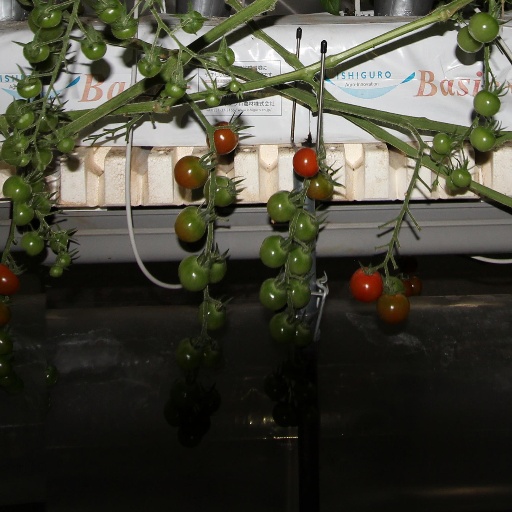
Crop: tomato